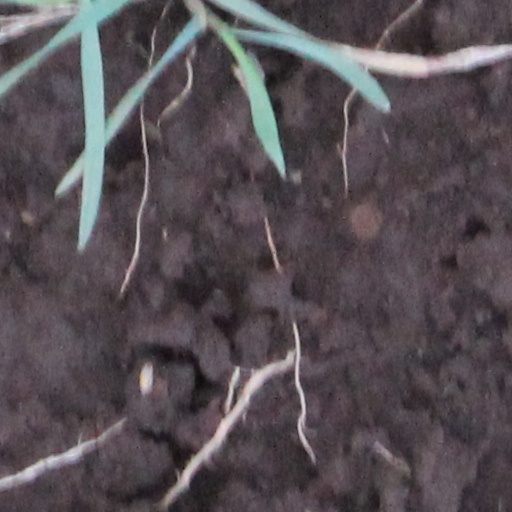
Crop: wheat